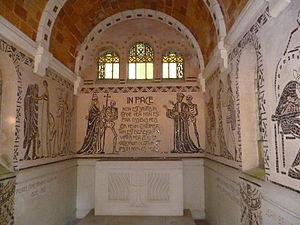
Chapelle funéraire de la famille Bellemère, connue aussi sous le nom de Chapelle de Chepoix, située à Chepoix (Oise, Picardie), classée en 2011
La chapelle funéraire de la famille Bellemère est une chapelle située à Chepoix, Oise, en France.
Chepoix est une commune française située dans le département de l'Oise et la région Hauts-de-France.
Cet article recense les monuments historiques de l'ouest de l'Oise, en France.